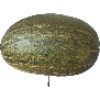
Label: Melon Piel de Sapo 1